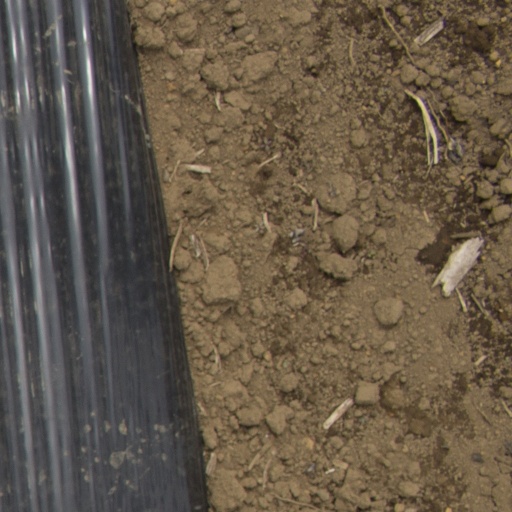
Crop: Jerusalem artichoke